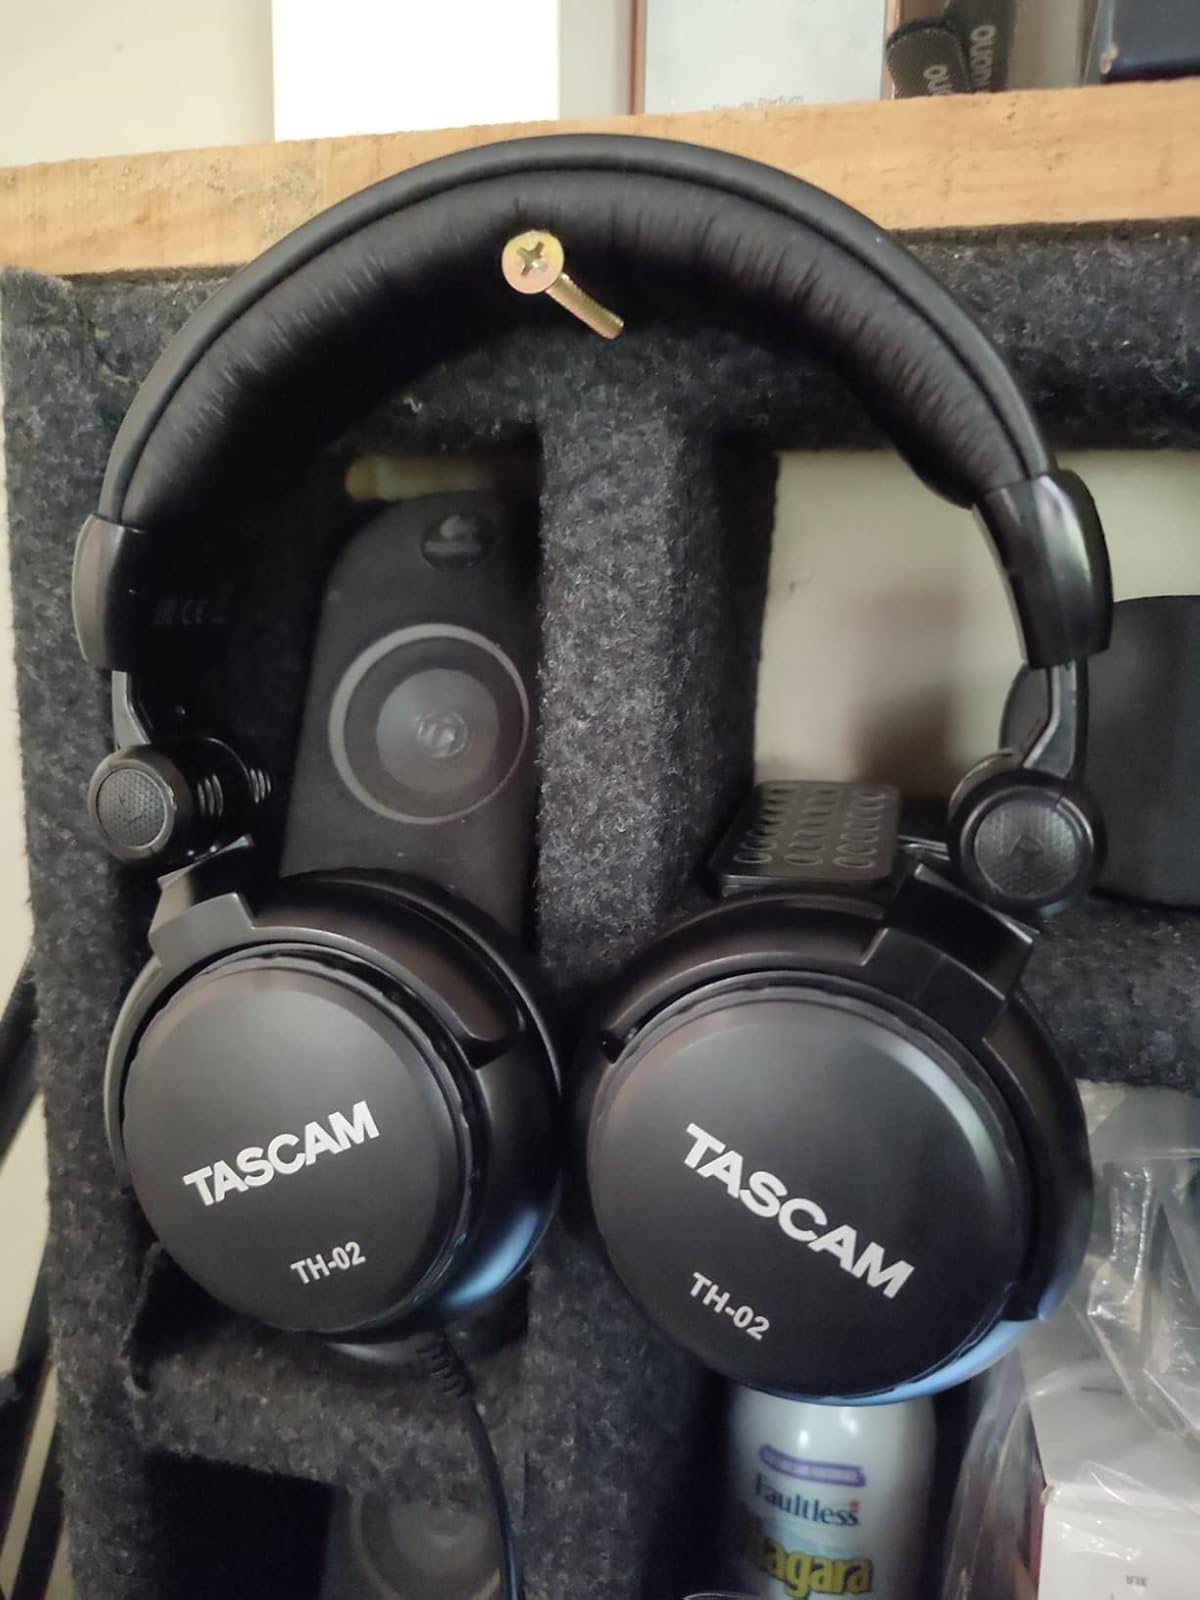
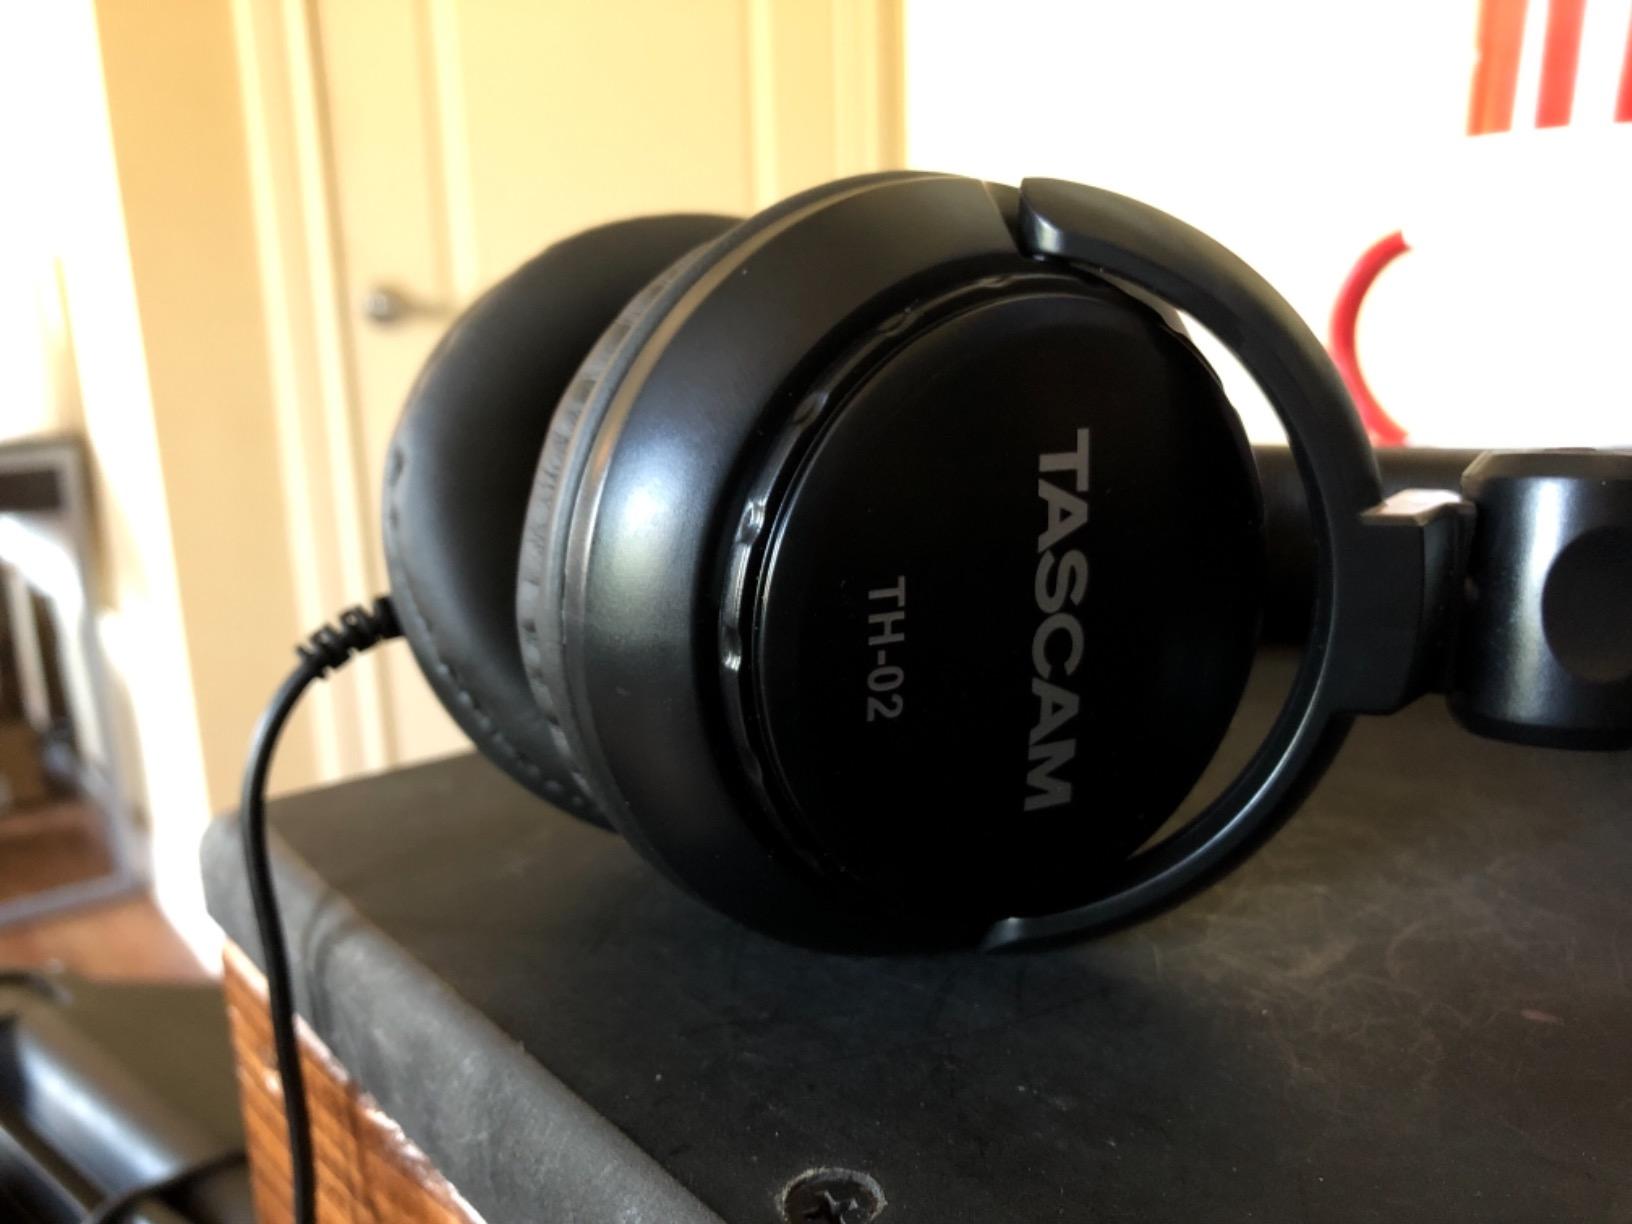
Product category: headphones
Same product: yes